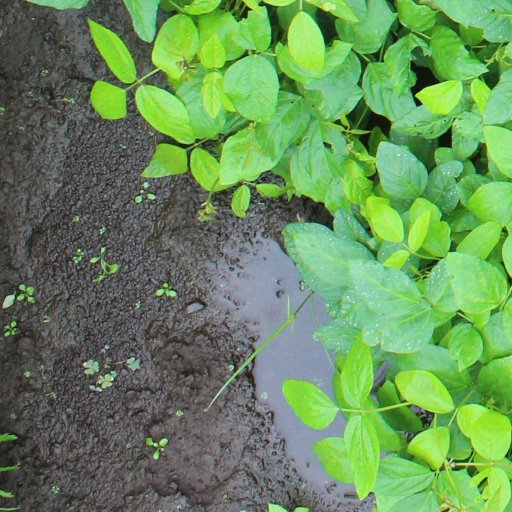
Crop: soybean